Allianz

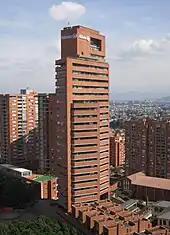
Allianz Colombia headquarters in Bogotá

In 2017, Allianz alongside Macquarie Group and Valtion Eläkerahasto acquired Elenia taking ownership of Finland's second largest power distribution system operator and ninth largest district heating network.